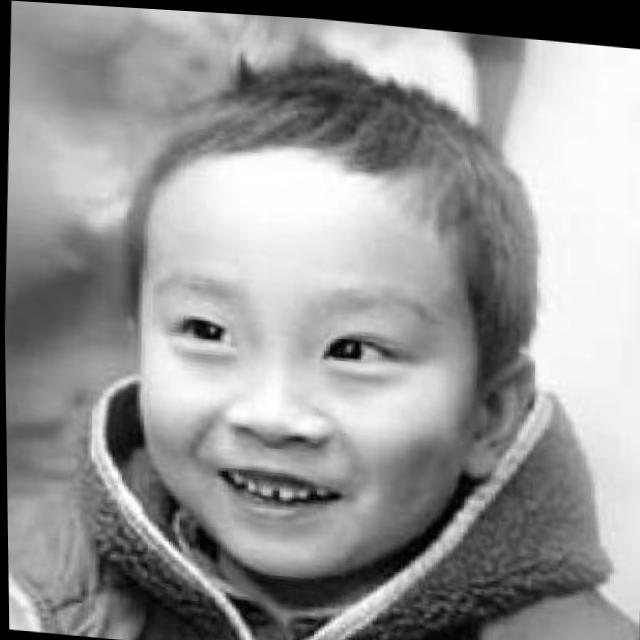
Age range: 0-12